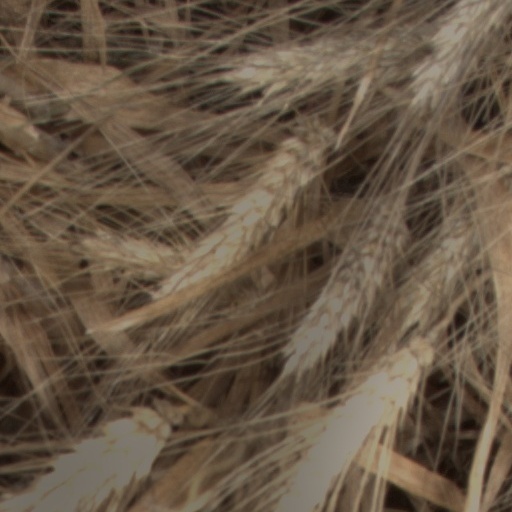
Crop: wheat